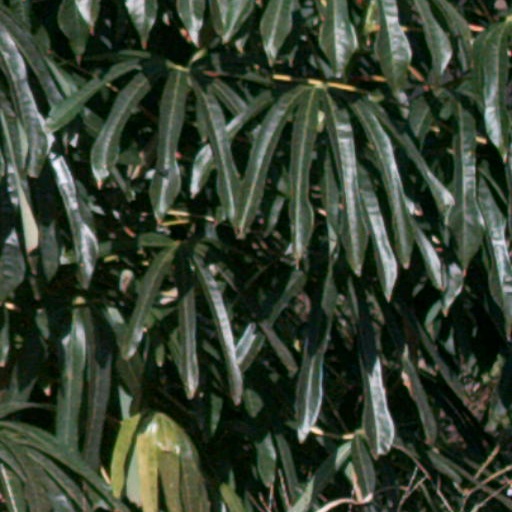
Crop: cassava